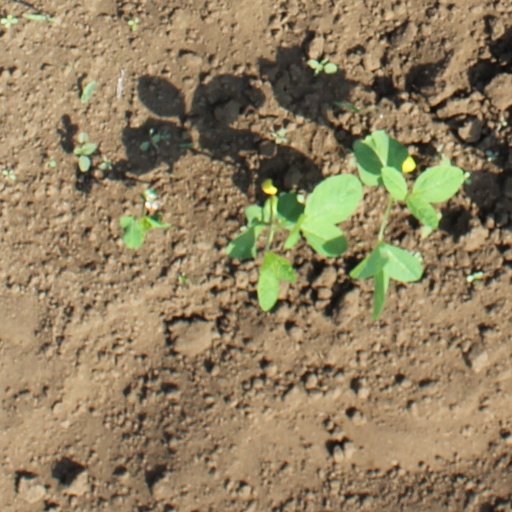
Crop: soybean